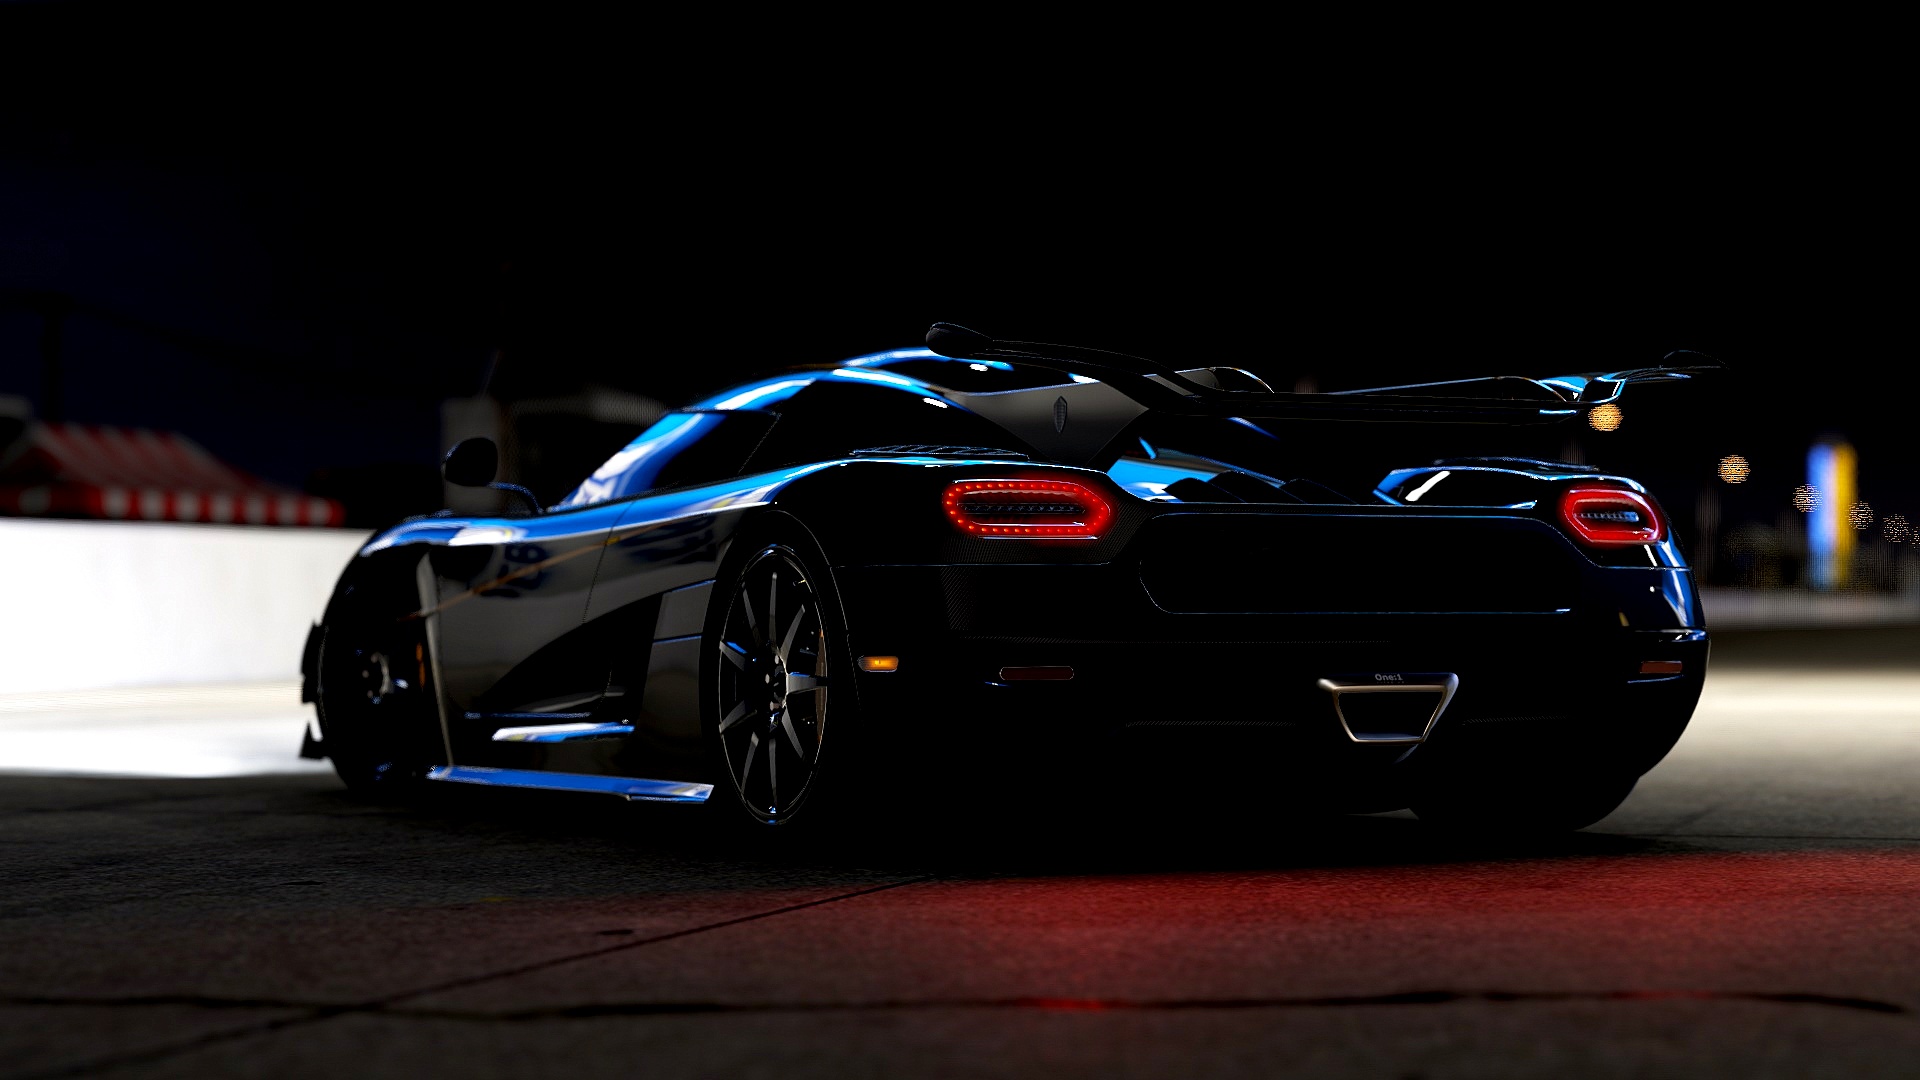
car, vehicle, sports car, supercar, land vehicle, automobile make, automotive design, luxury vehicle, performance car